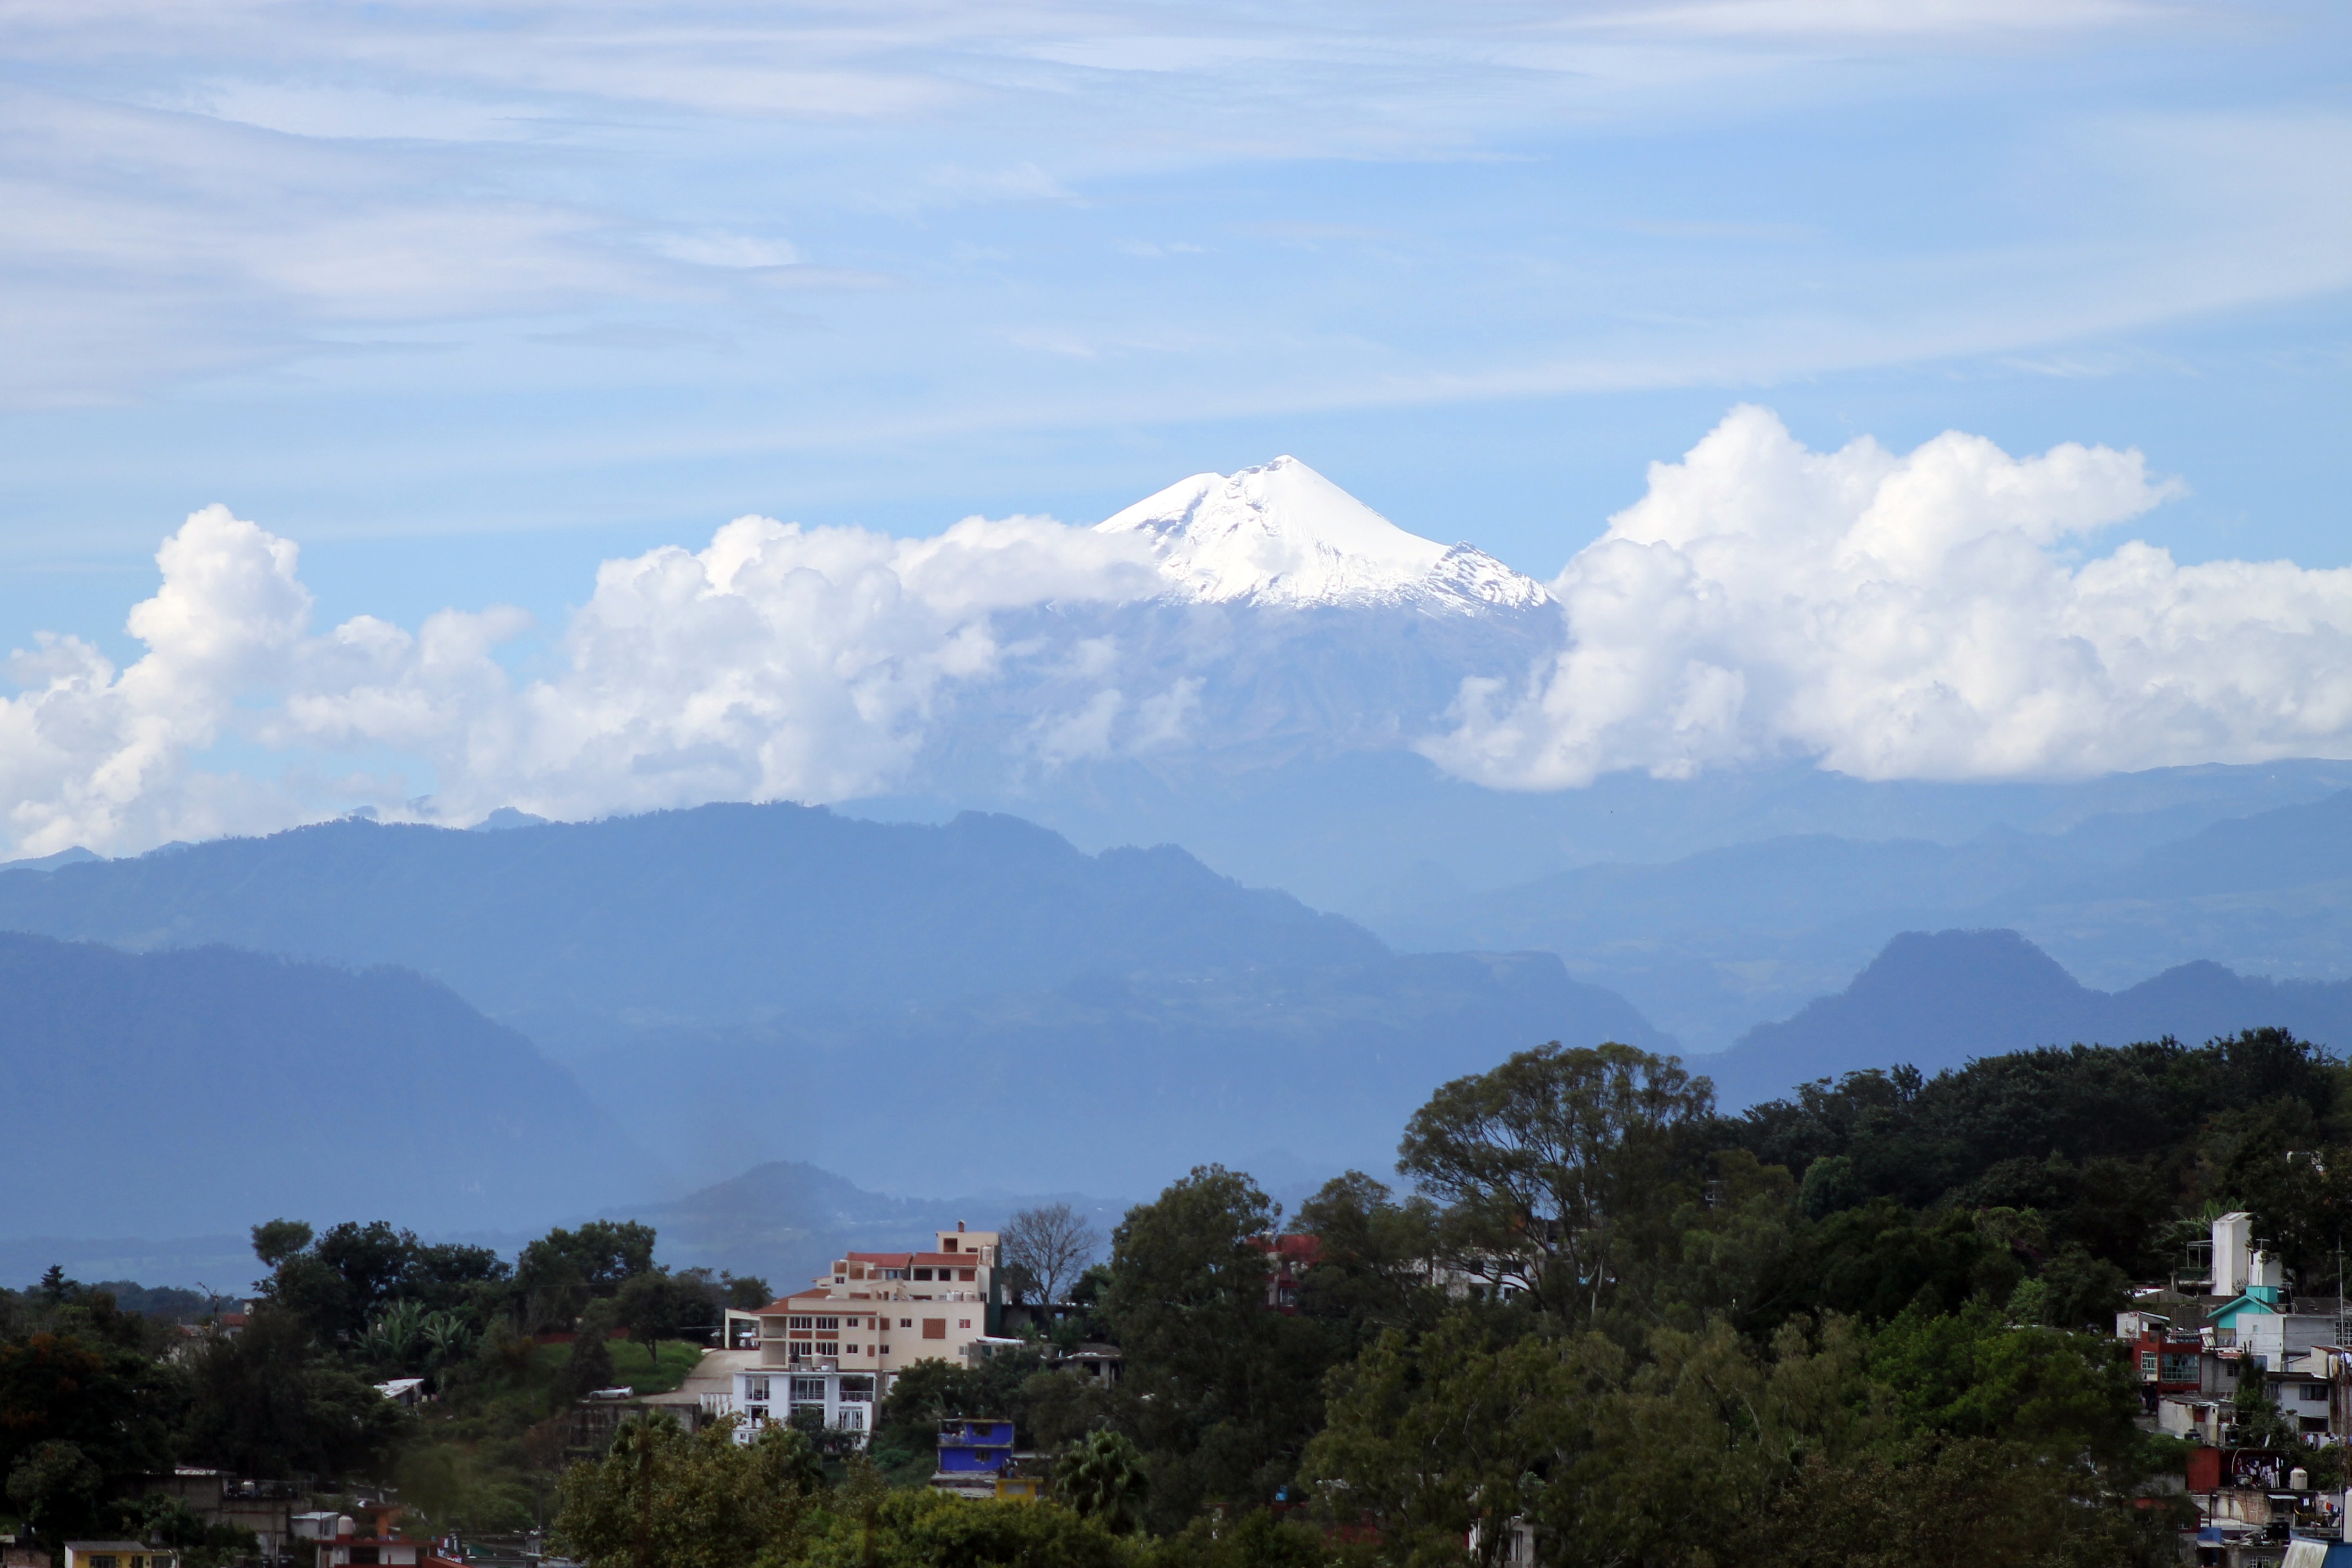
nature, mountain, cloud, sky, hiking, hill, valley, mountain range, blue sky, alps, mexico, landscapes, plateau, high mountains, veracruz, landform, geographical feature, mountainous landforms, pico de orizaba